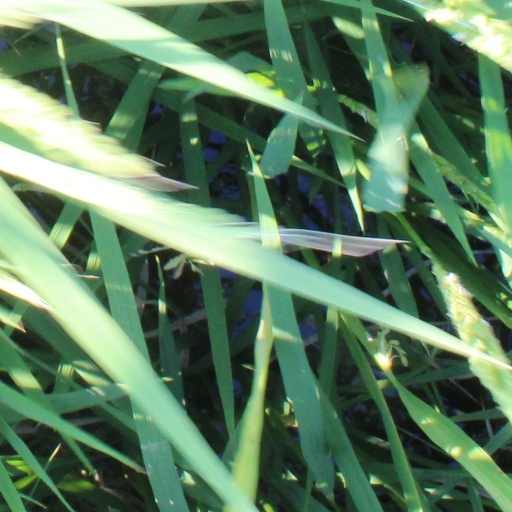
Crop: rice